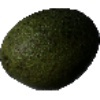
Label: Avocado 1